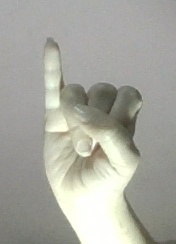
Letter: meem